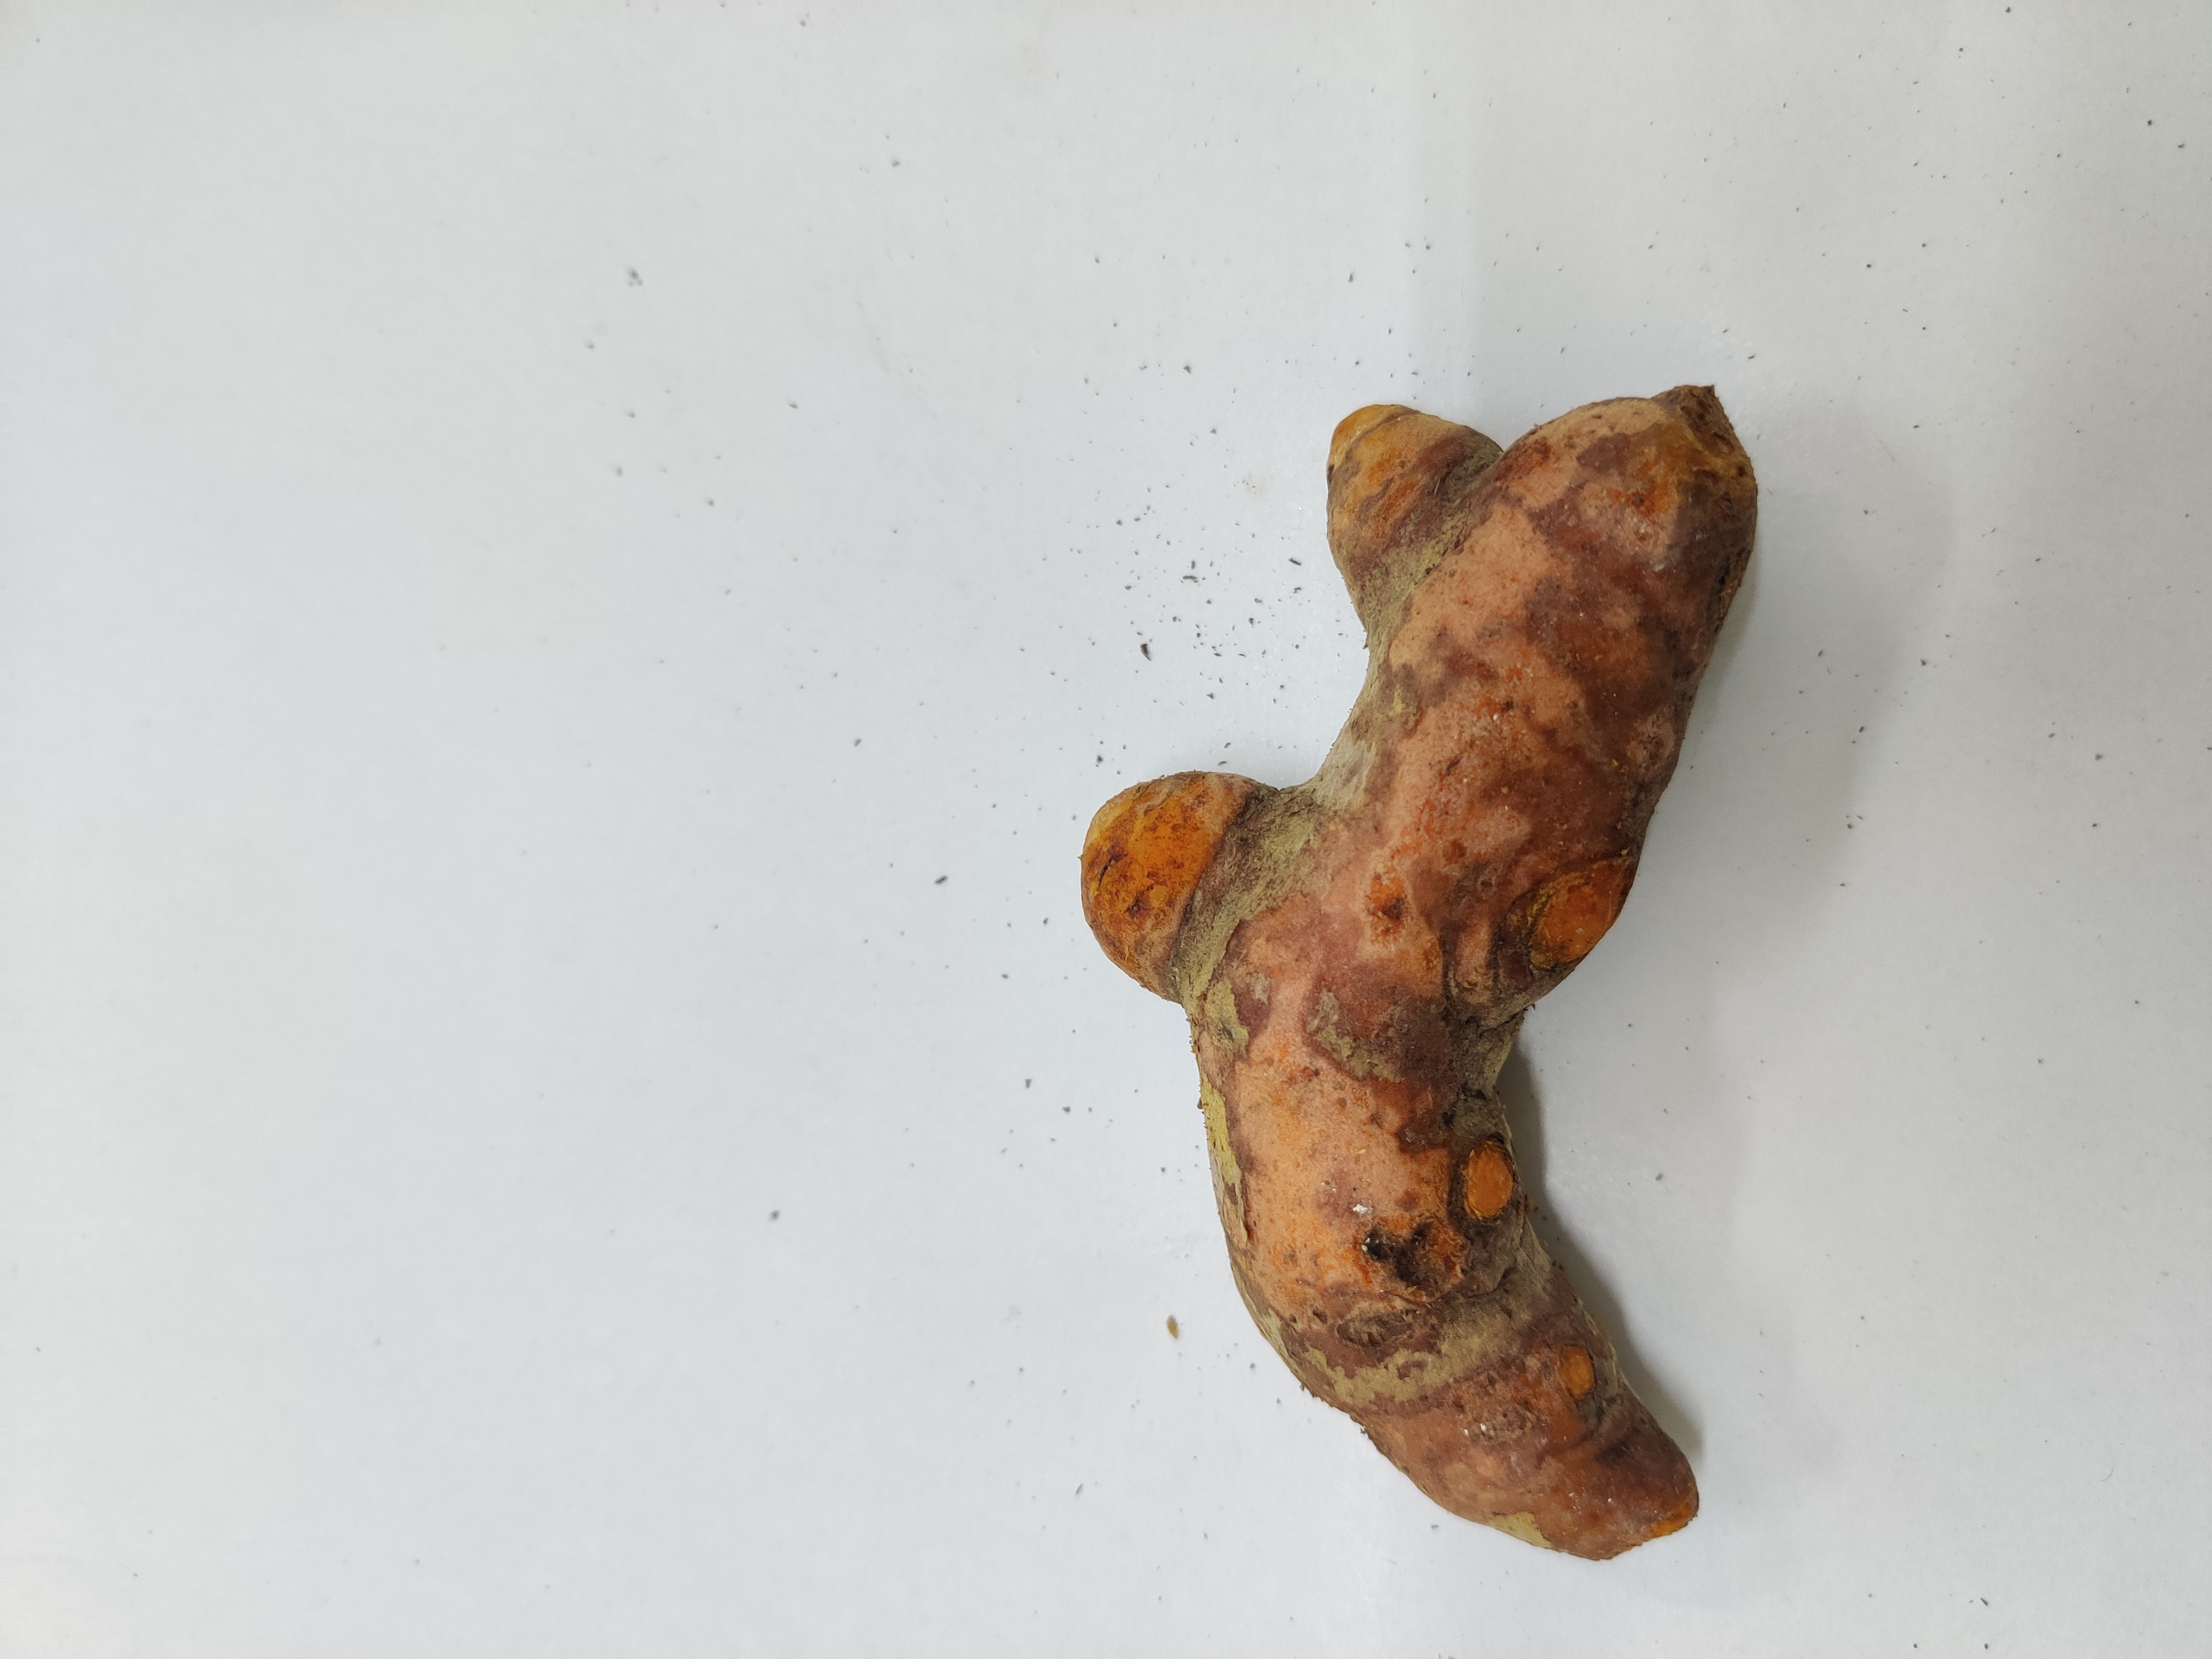
Crop: Turmeric
Condition: Fresh